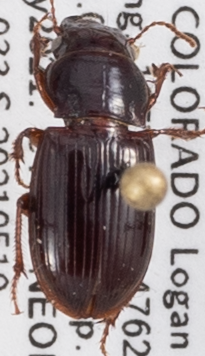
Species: Cratacanthus dubius
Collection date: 2021-05-19
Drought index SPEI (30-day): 1.642
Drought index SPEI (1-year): -0.676
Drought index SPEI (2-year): -0.39